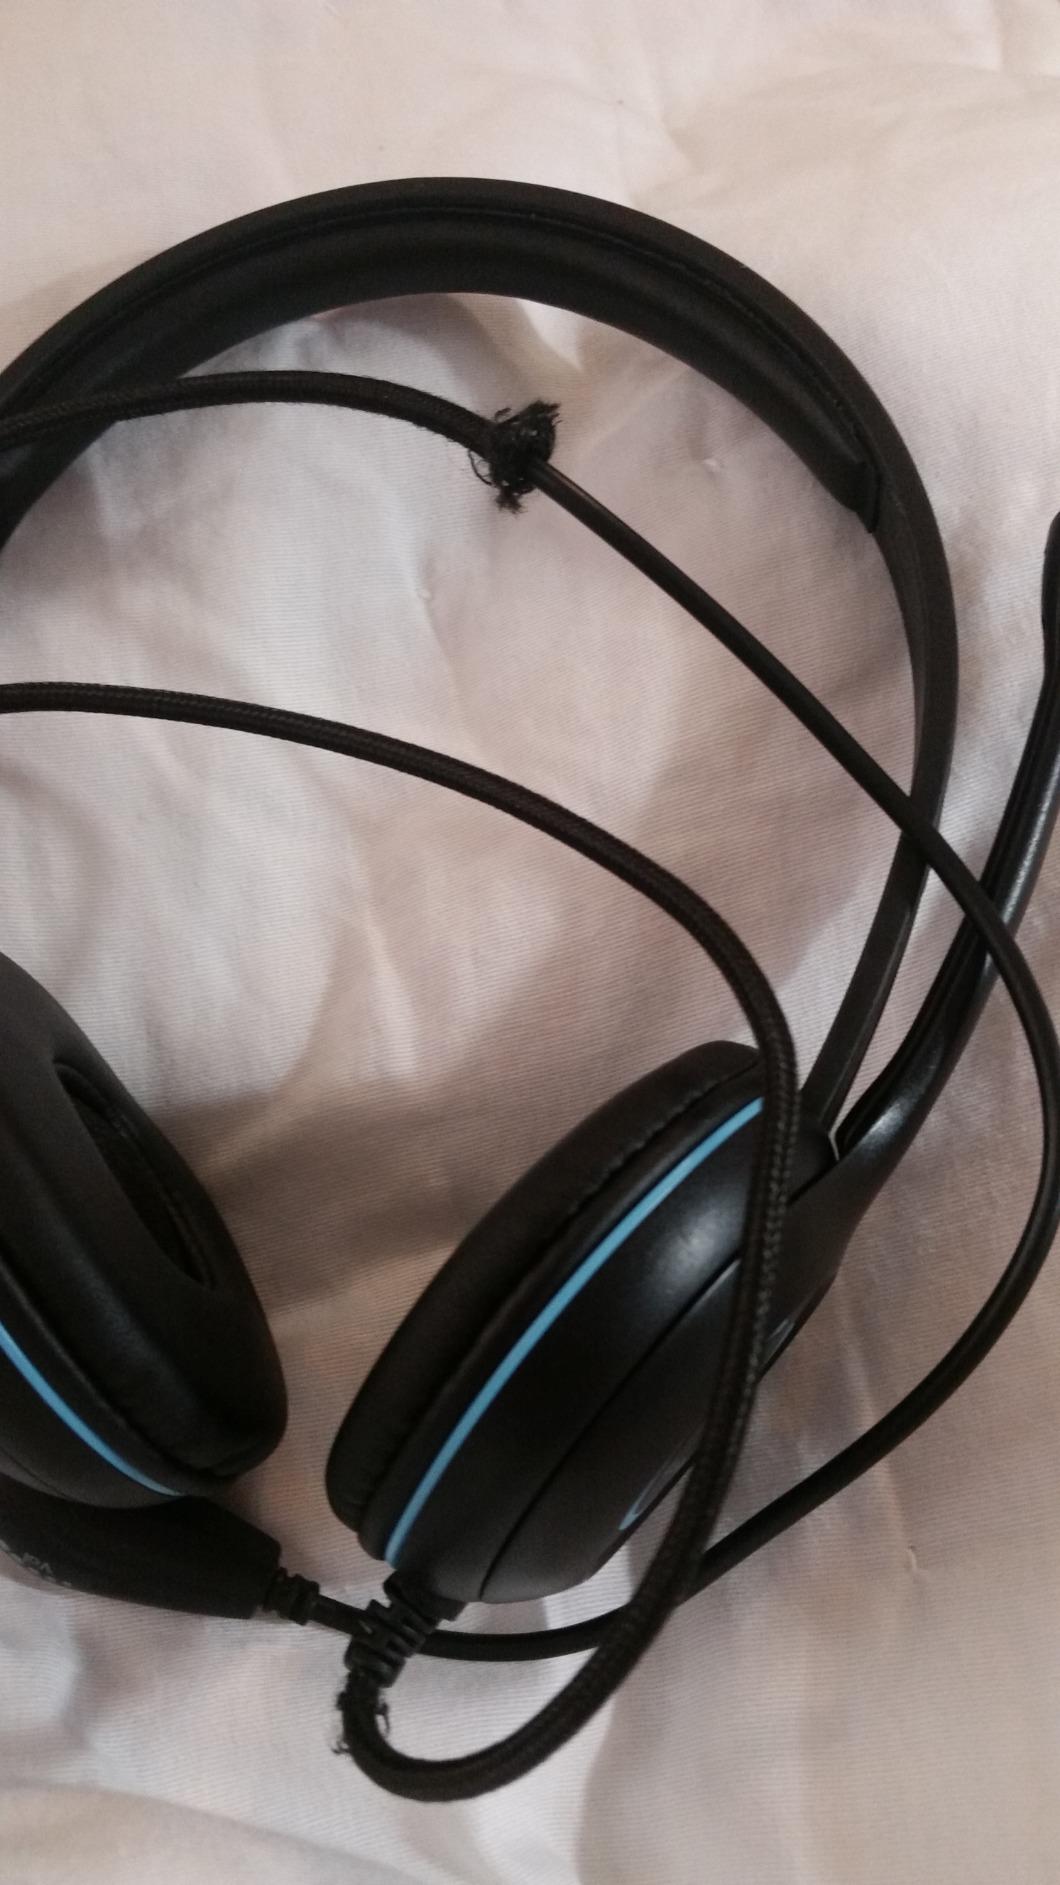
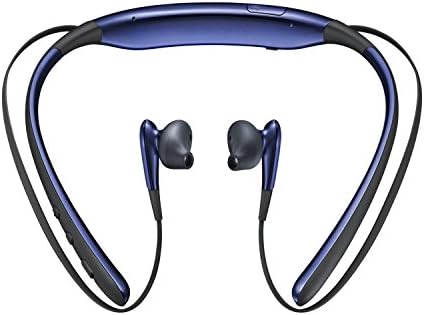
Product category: headphones
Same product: no